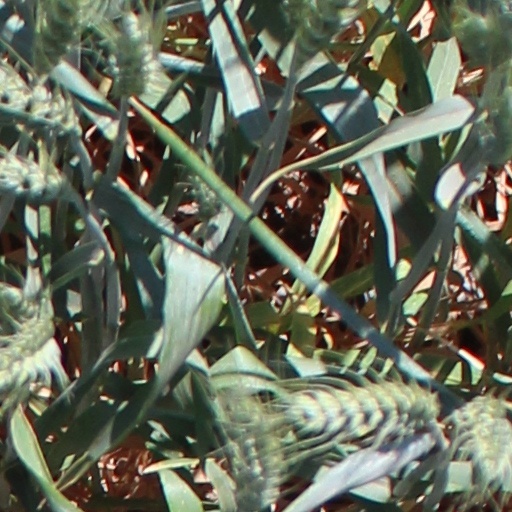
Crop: wheat